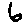
Label: 6